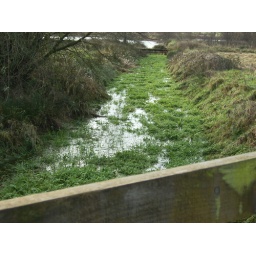
A bridge over some water at the The Clogheenmilcon Sanctuary, Co. Cork, Ireland.